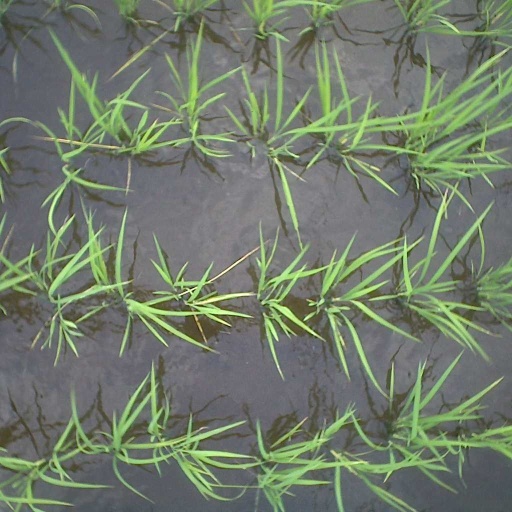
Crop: rice